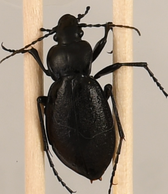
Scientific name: Carabus taedatus
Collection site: Niwot Ridge NEON (NIWO), plot NIWO_013